Slide projector

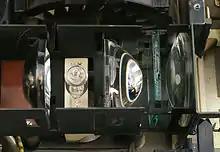
Slide projector light generation and collimation system: from left to right, mirror / reflector, bulb, condenser lens 1, green-tinted heat-absorbing glass, condenser lens 2; a centrifugal fan, used to cool the bulb, is visible at the top of the picture.

Most slide projectors have a mechanism to hold slides in place during projection; many feature automated or mechanized slide advance and return to facilitate slideshows with multiple images.